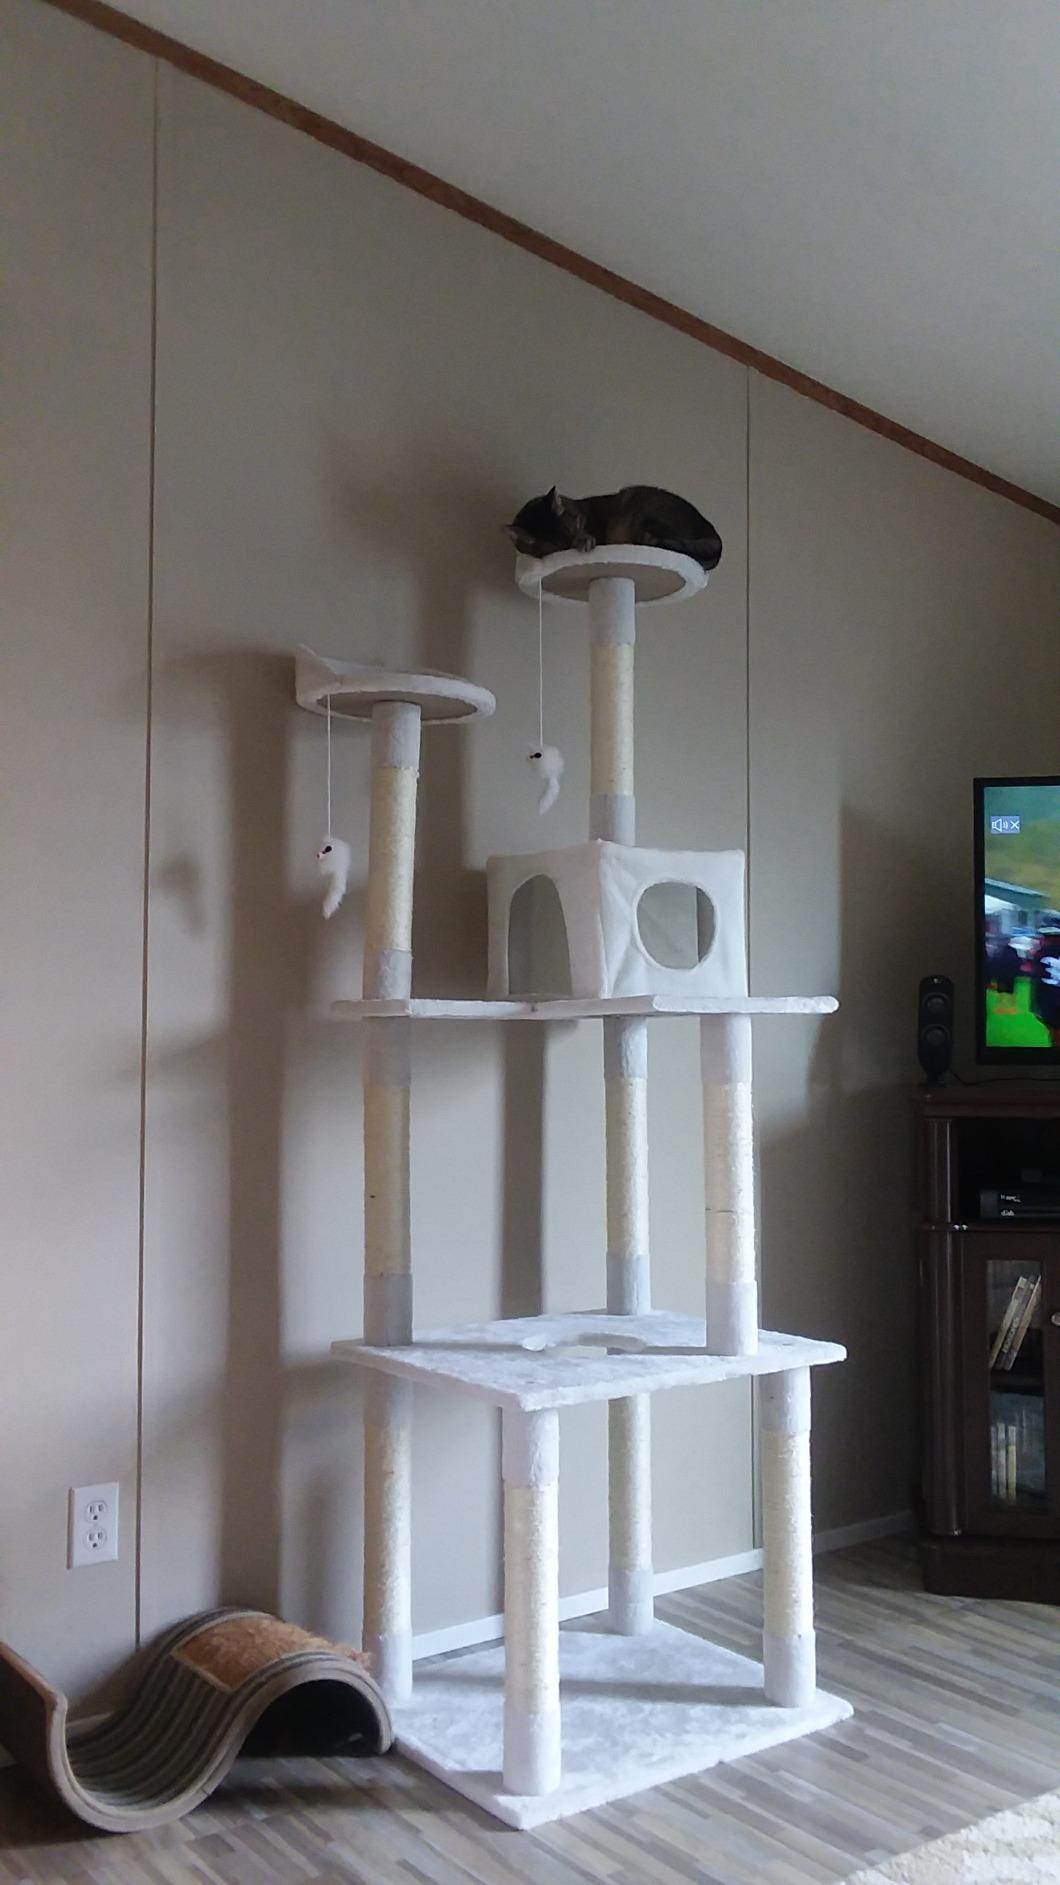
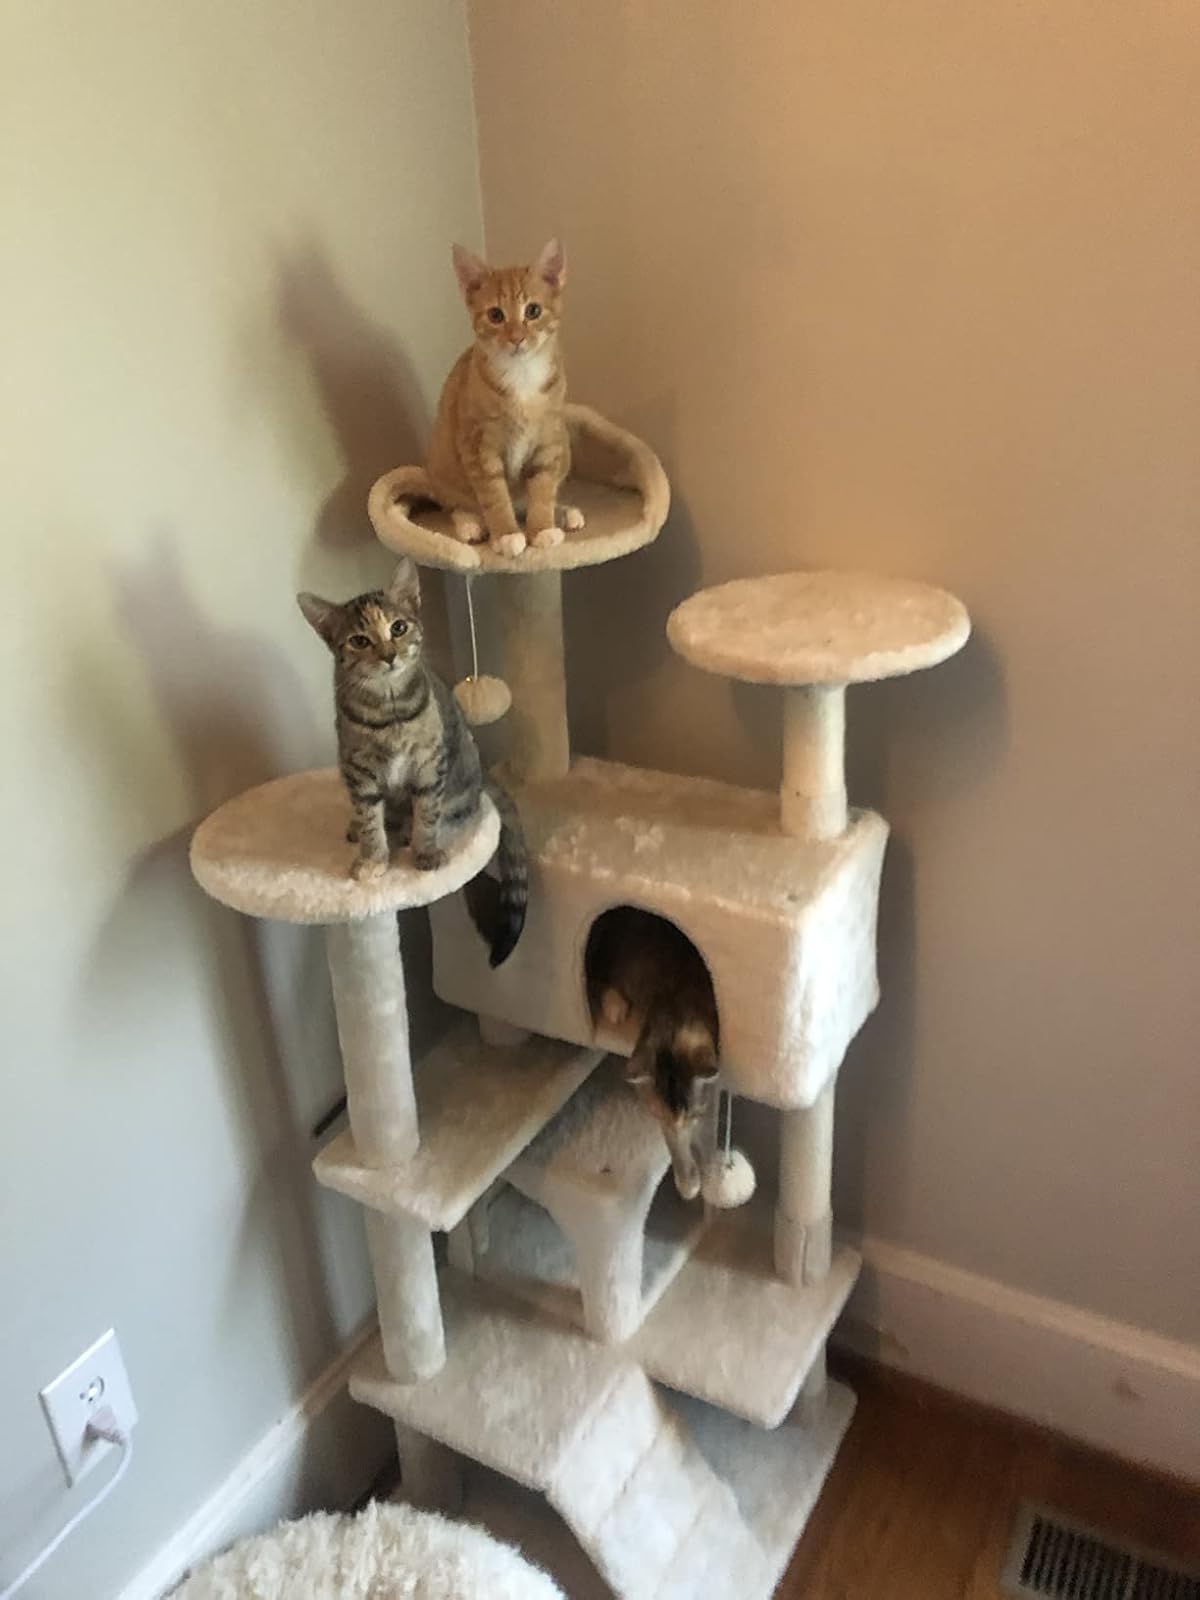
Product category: items_cat tree
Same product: no